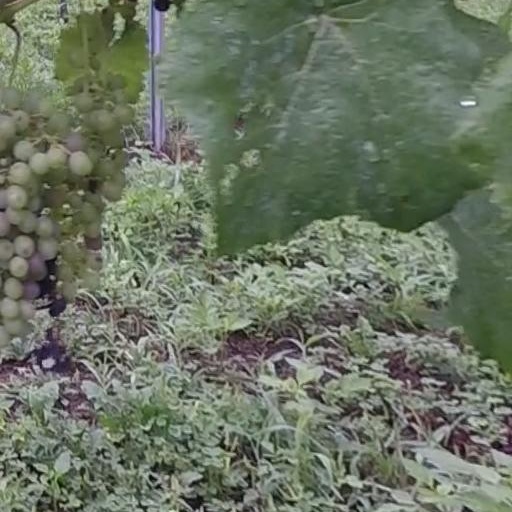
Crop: grape